La Renaissance Apartments

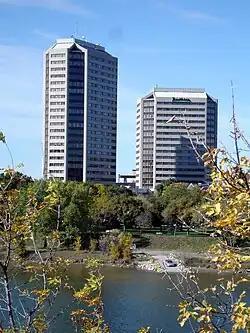
La Renaissance Apartments (left) and the Radisson Hotel

La Renaissance Apartments is an apartment building located at 424 Spadina Crescent East in the Central Business District of Saskatoon, Saskatchewan, Canada. Completed in 1983, the building stands at 24 stories (79.2 meters) tall, making it the second-tallest structure in the city. It houses a total of 96 condominium units. It is similar in design to Regina's and Saskatchewan's tallest building, the Delta Regina Hotel.